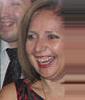
Age: 31